Gaspard Duchange

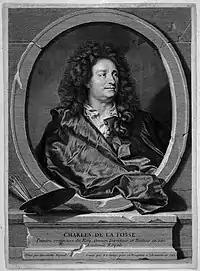
"Charles de La Fosse", after La Fosse's self-portrait

Duchange was born in Paris in 1662. He was a pupil of Guillaume Vallet and then of Jean Audran. He was received into the Academy in 1707 and died in Paris in 1757.